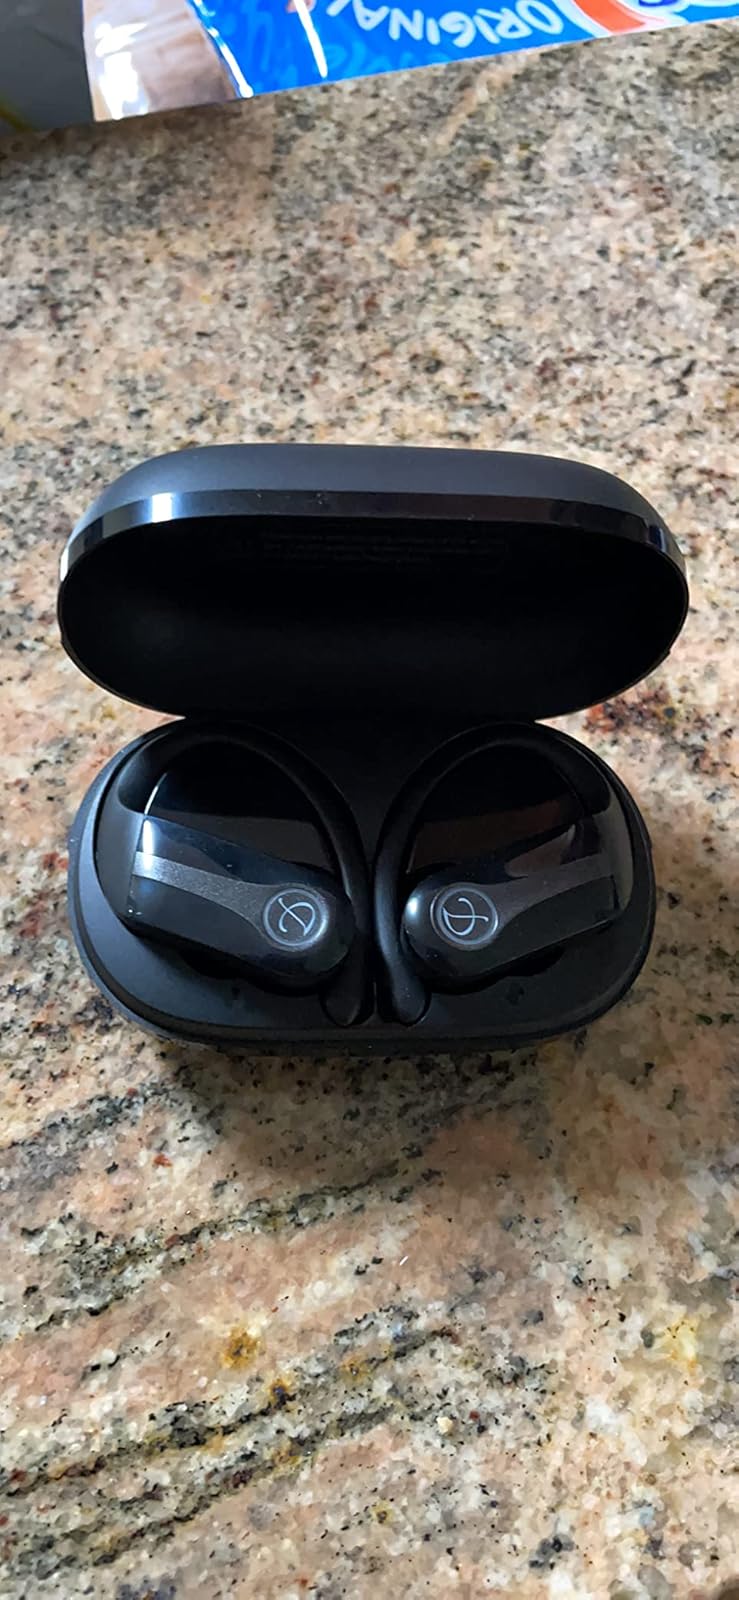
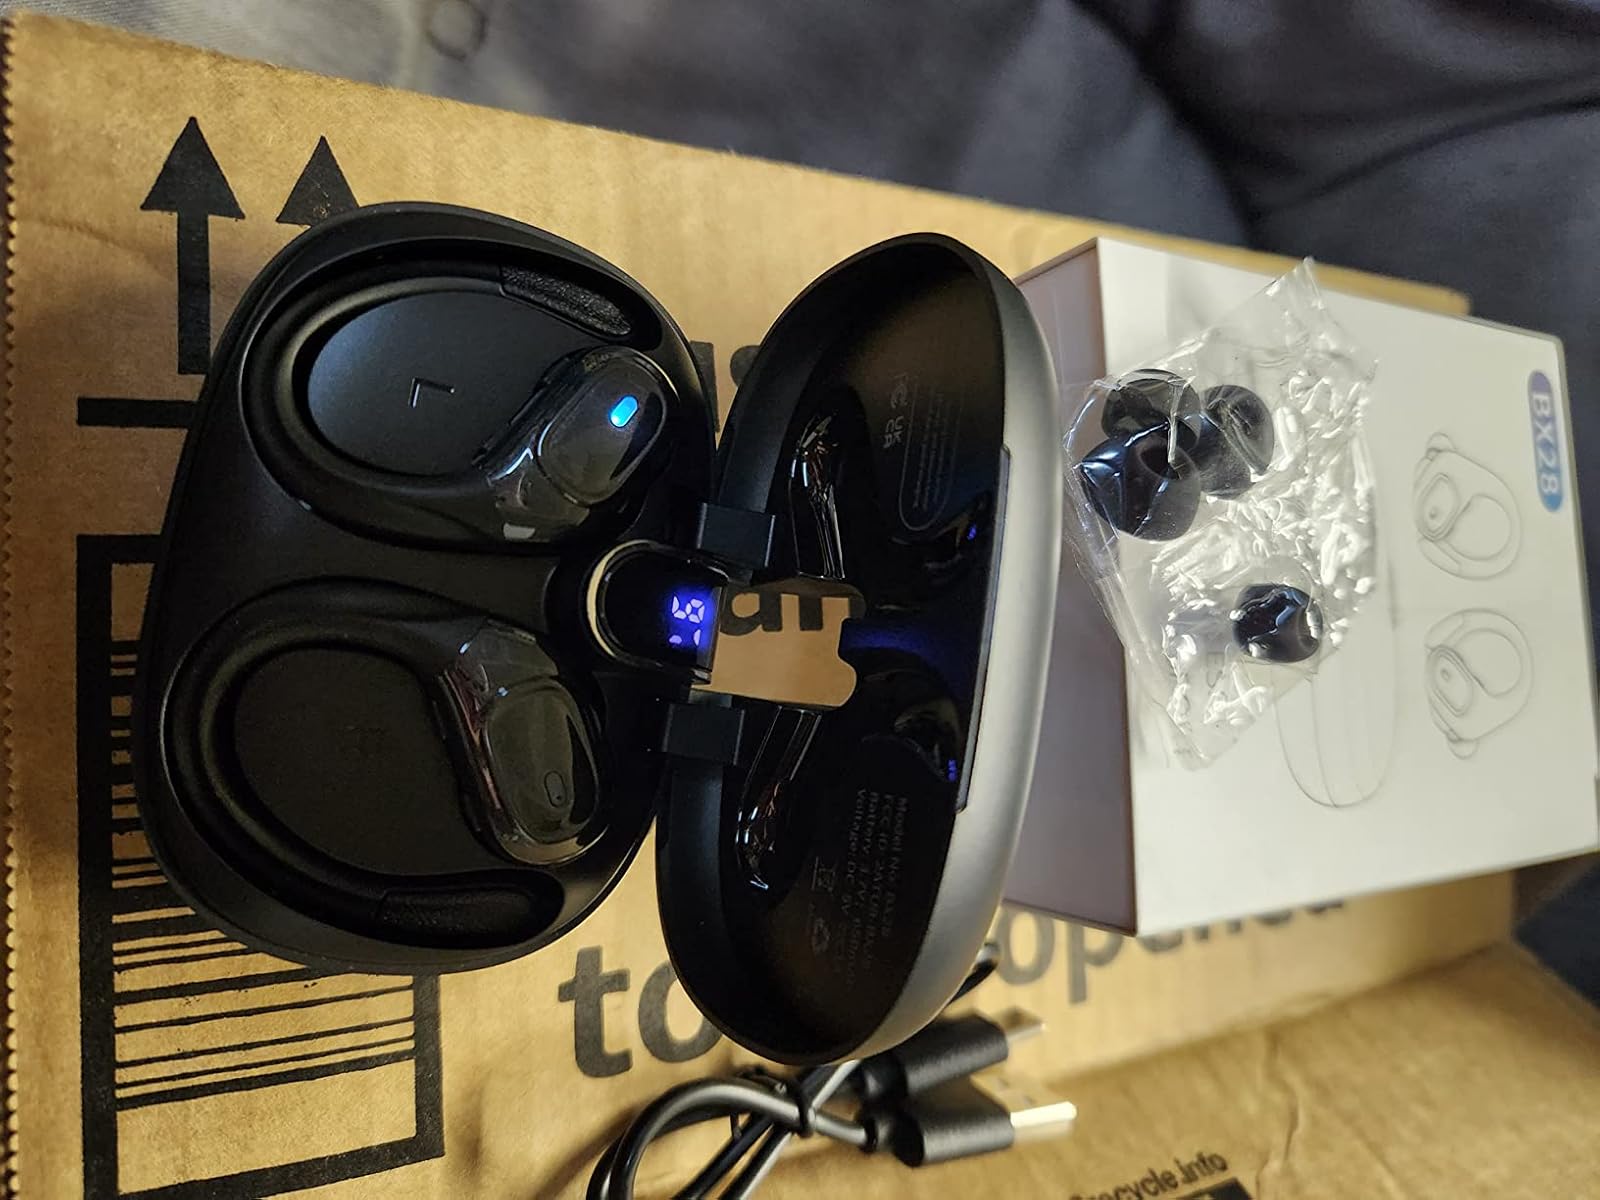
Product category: earbuds
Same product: no